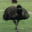
Label: bird